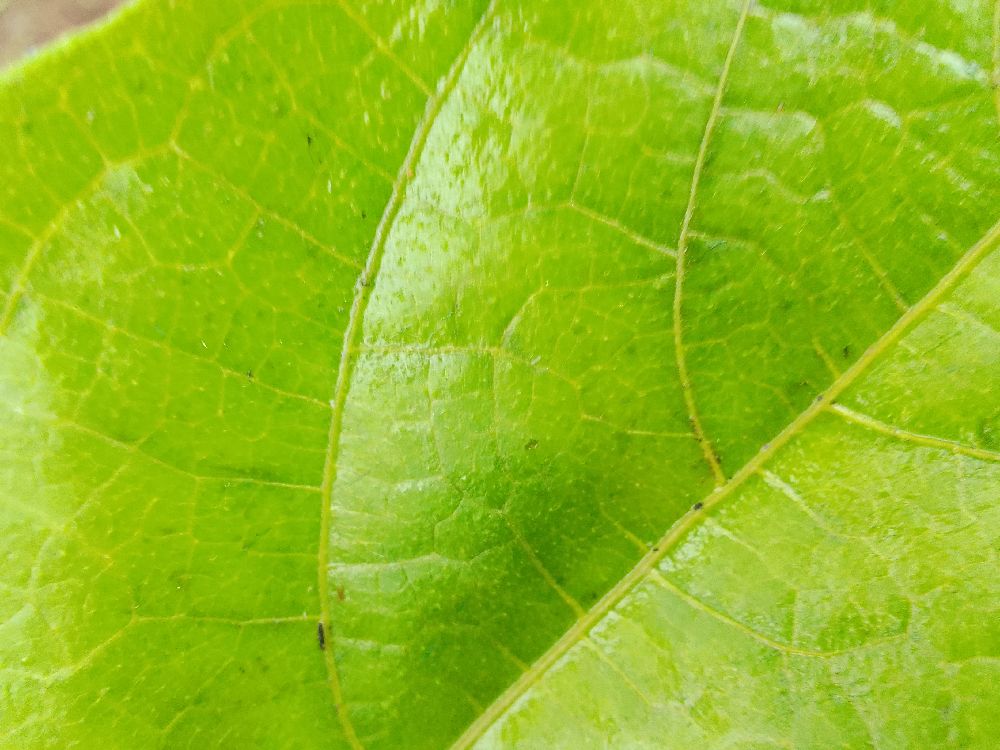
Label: healthy